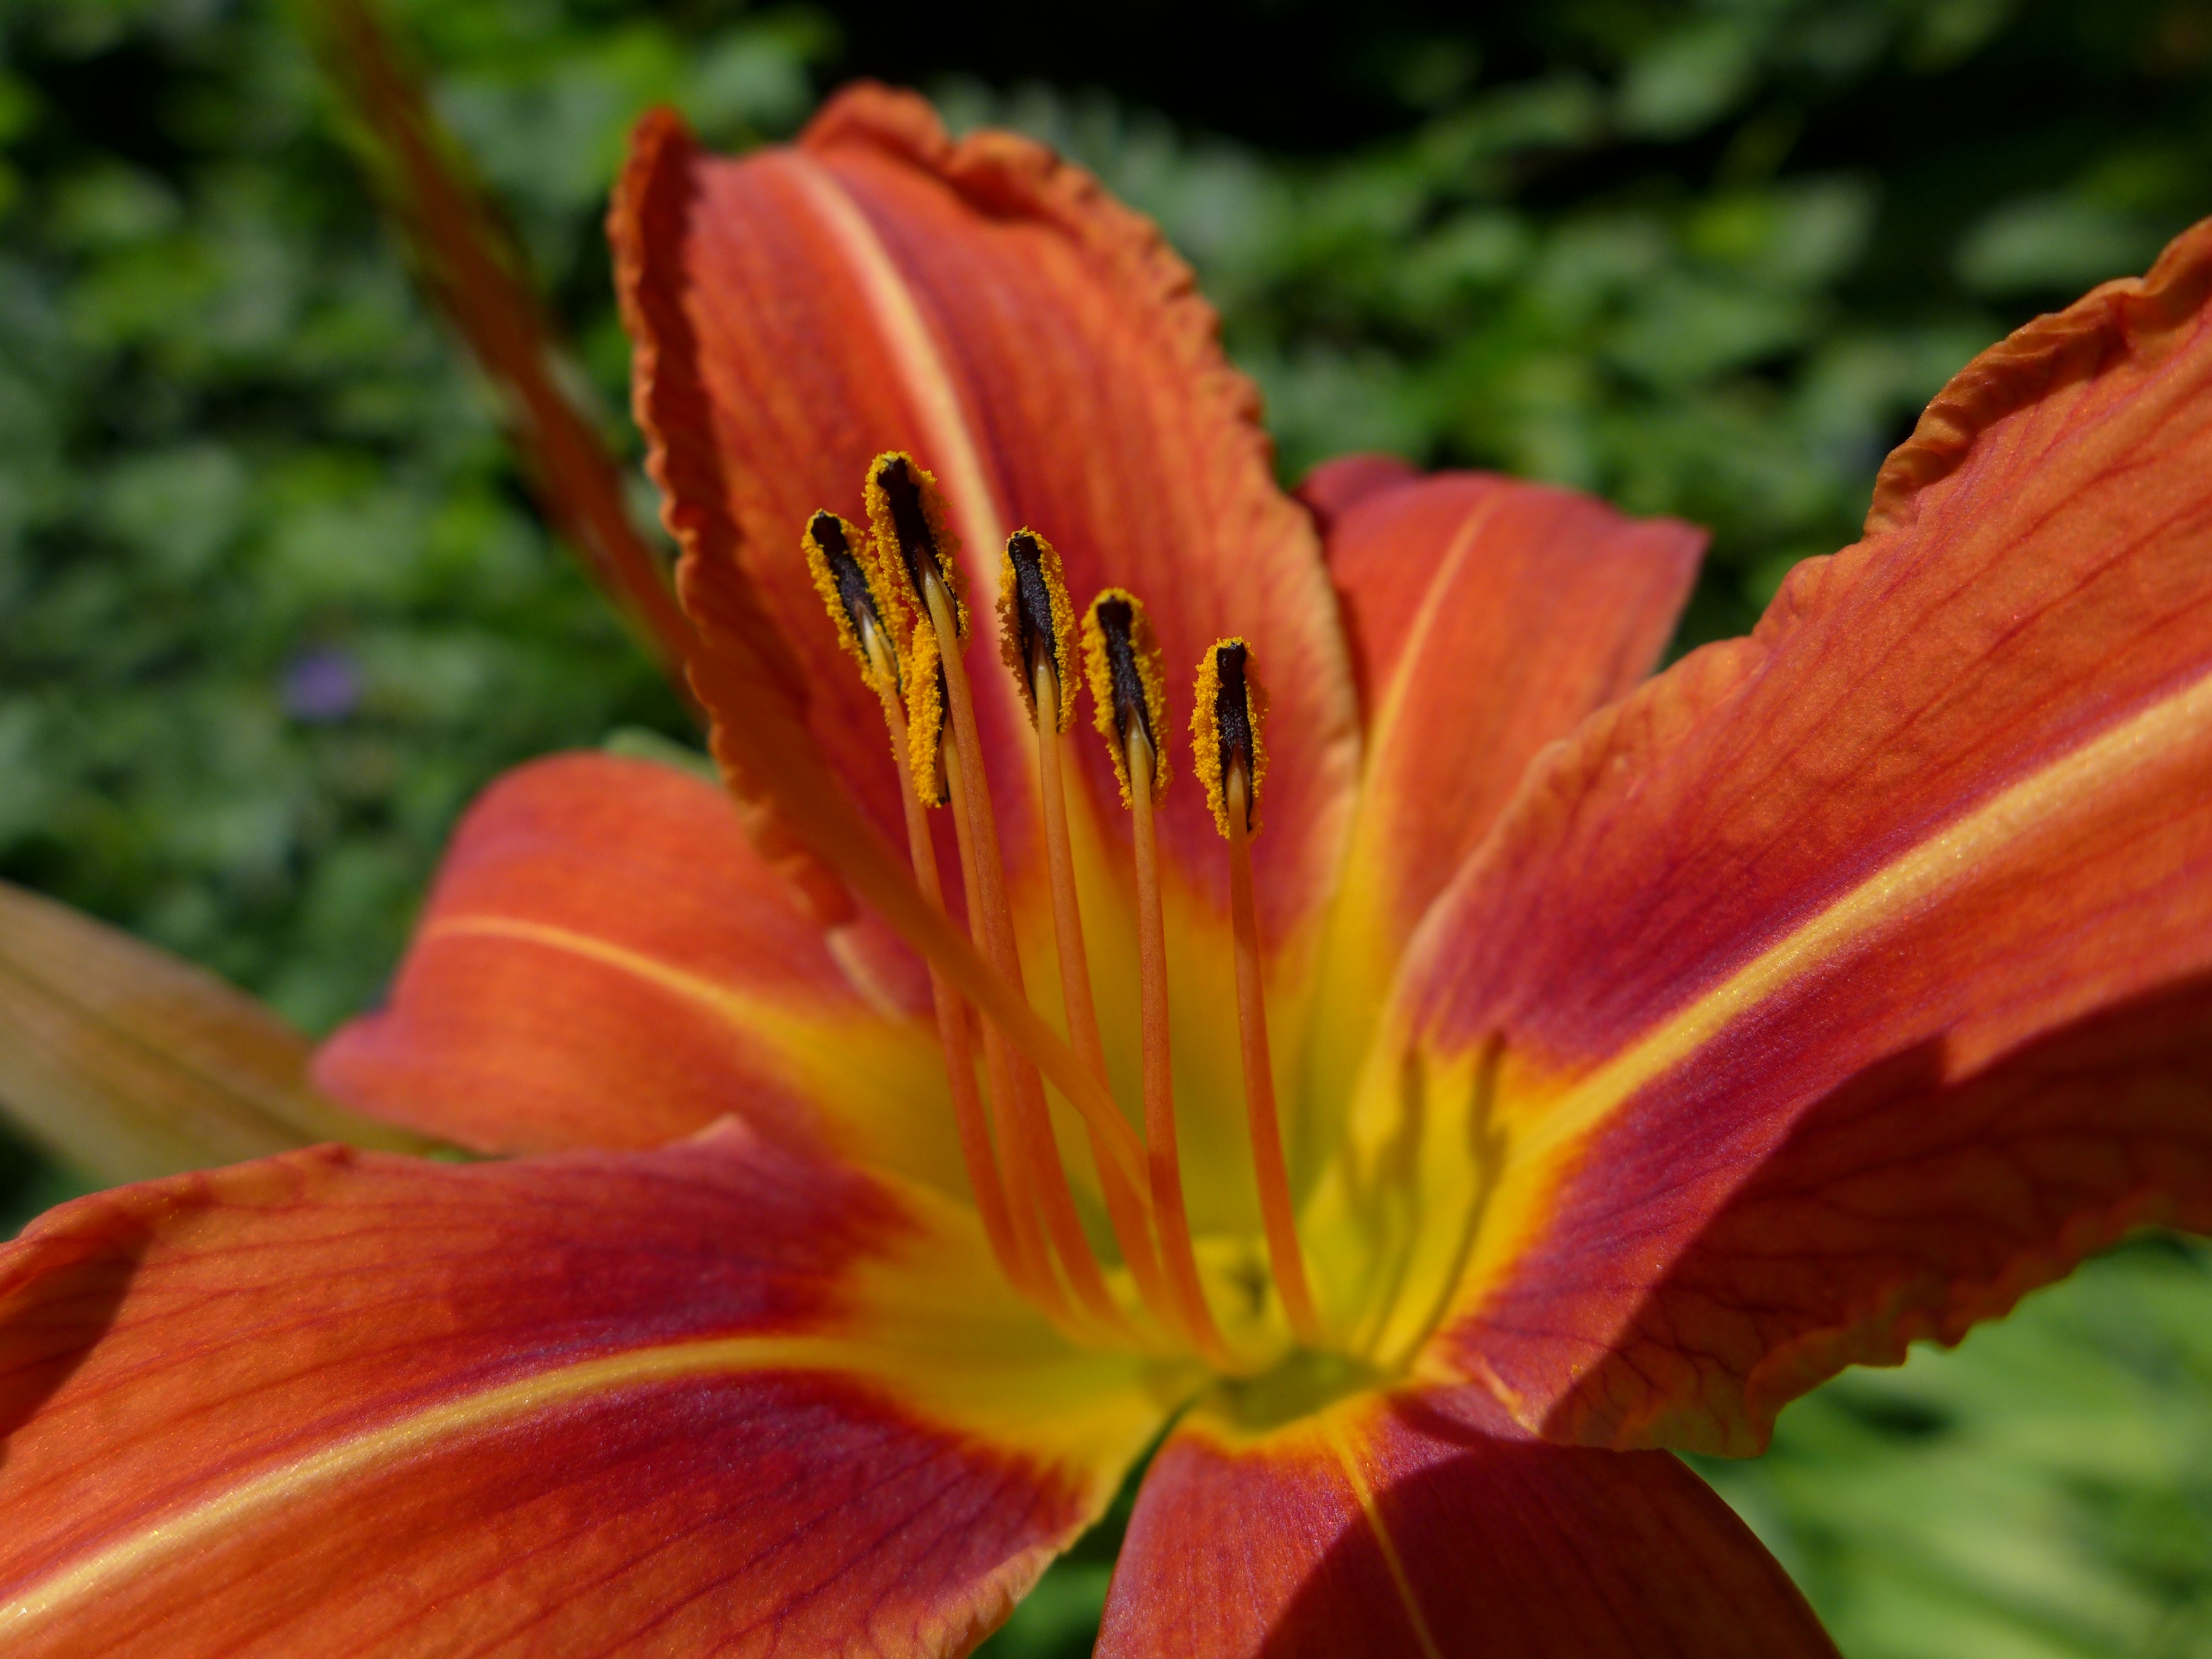
nature, blossom, plant, flower, petal, bloom, orange, green, botany, yellow, garden, close, flora, close up, petals, lily, gorgeous, daylily, calyx, stamens, macro photography, ornamental plant, blossomed, garden plant, flowering plant, summer flower, orange lily, plant stem, land plant